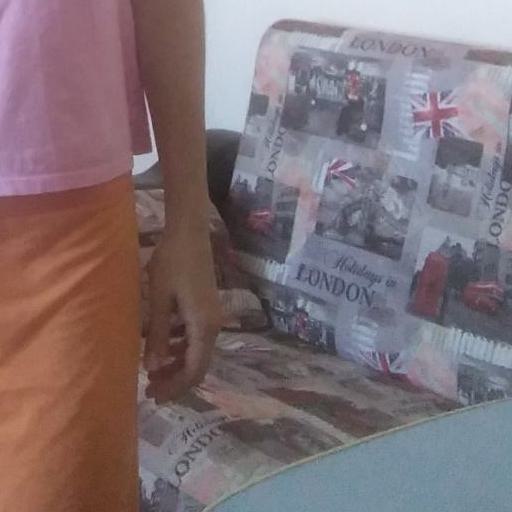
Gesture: no_gesture